Airframe (novel)

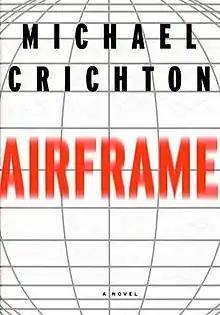
First edition cover

Airframe is a novel by the American writer Michael Crichton, his eleventh under his own name and twenty-first overall, first published in 1996, in hardcover, by Knopf. As a paperback, "Airframe" was released in 1997 by Ballantine Books. The plot follows Casey Singleton, a quality assurance vice president at the fictional aerospace manufacturer Norton Aircraft, as she investigates an in-flight accident aboard a Norton-manufactured airliner that leaves three passengers dead and 56 injured.